Pose (Rihanna song)

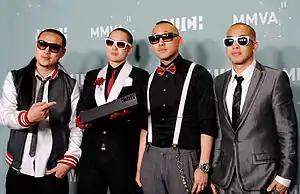
Far East Movement was one of four artists to remix the song.

Songwriter Bibi Bourelly had been working with producer, Paperboy Fabe, who arranged a session with Kanye West. The sessions resulted in three songs – "Yeah, I Said It", "Higher" and "Pose". On December 27, 2015, songwriter, Glass John, took to Twitter to express his dissatisfaction about the delay of "Kiss It Better" release and its parent album, which he blamed on rapper Travis Scott, this led the media to believe that Scott would be either featured or working on "Anti".